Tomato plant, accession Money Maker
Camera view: horizontal (90 deg, fisheye); turntable rotation: 90 degrees
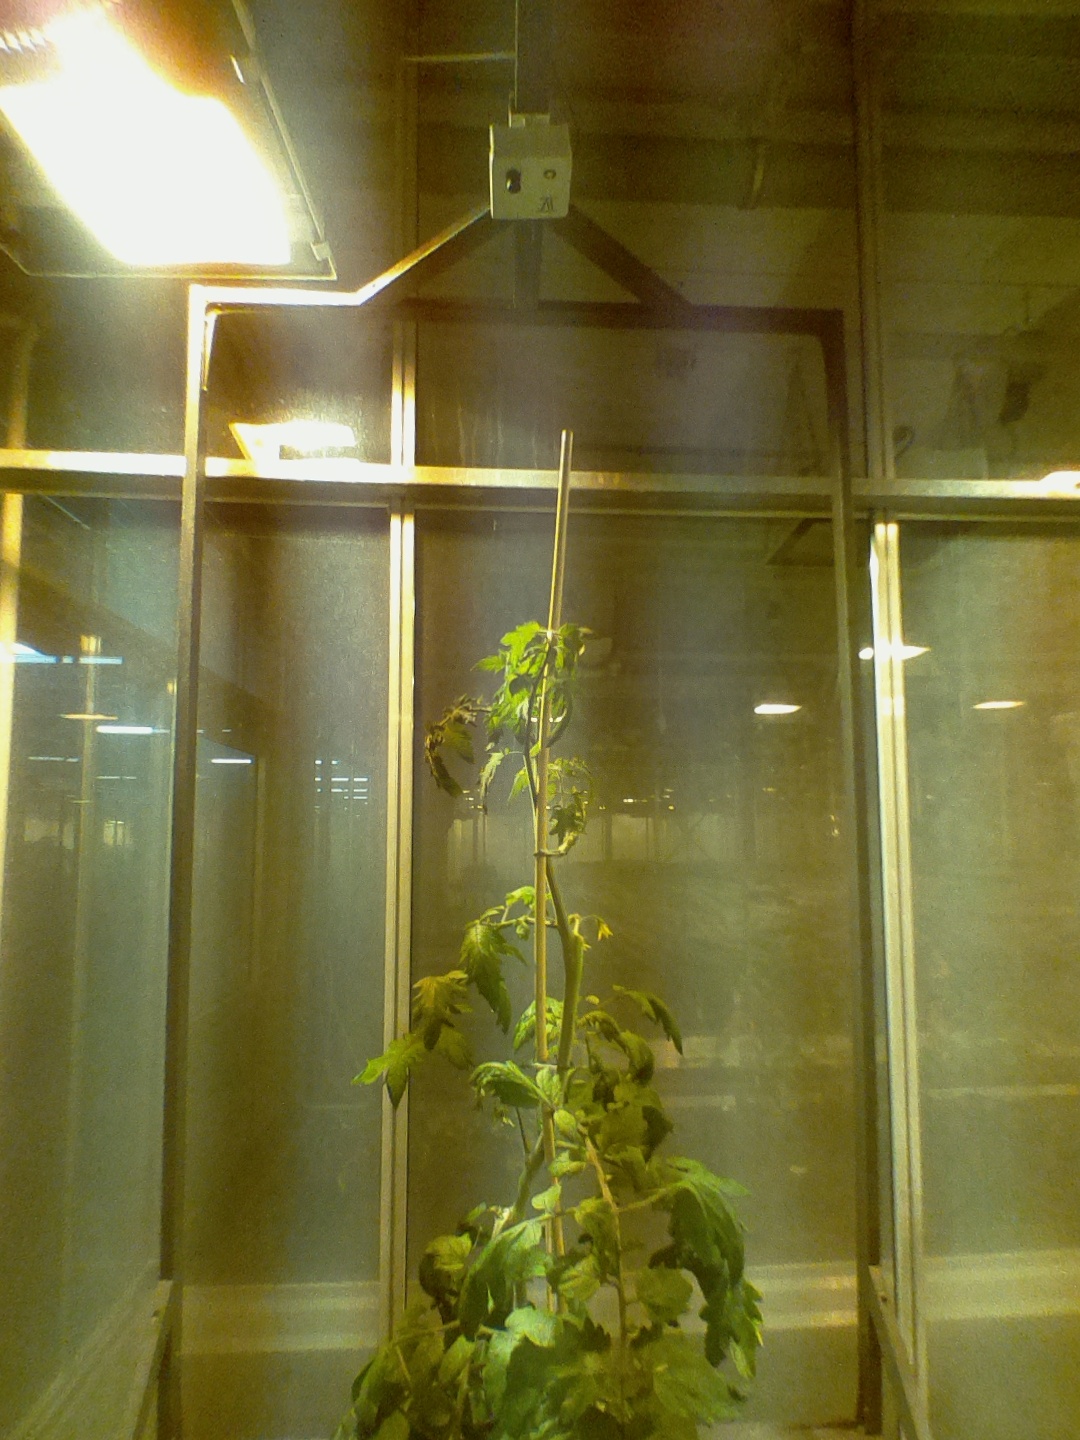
BBCH growth stage 78: 80% -90% of final fruit size